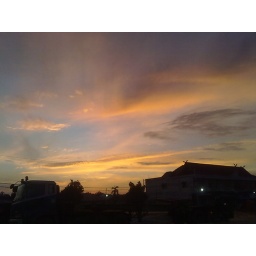
the sky in front of my home